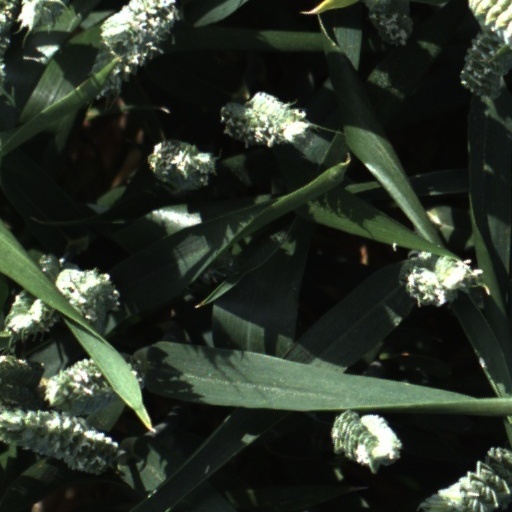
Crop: wheat